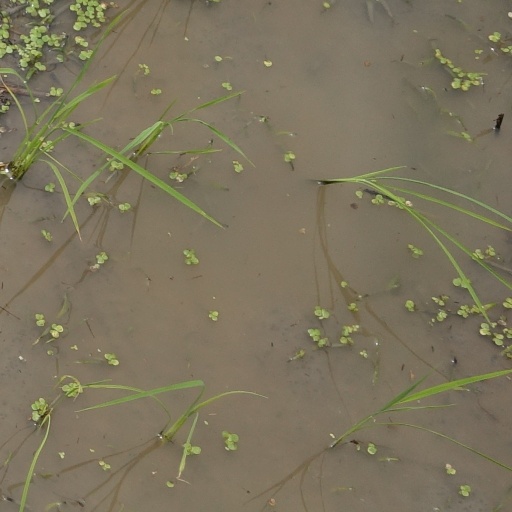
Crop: rice